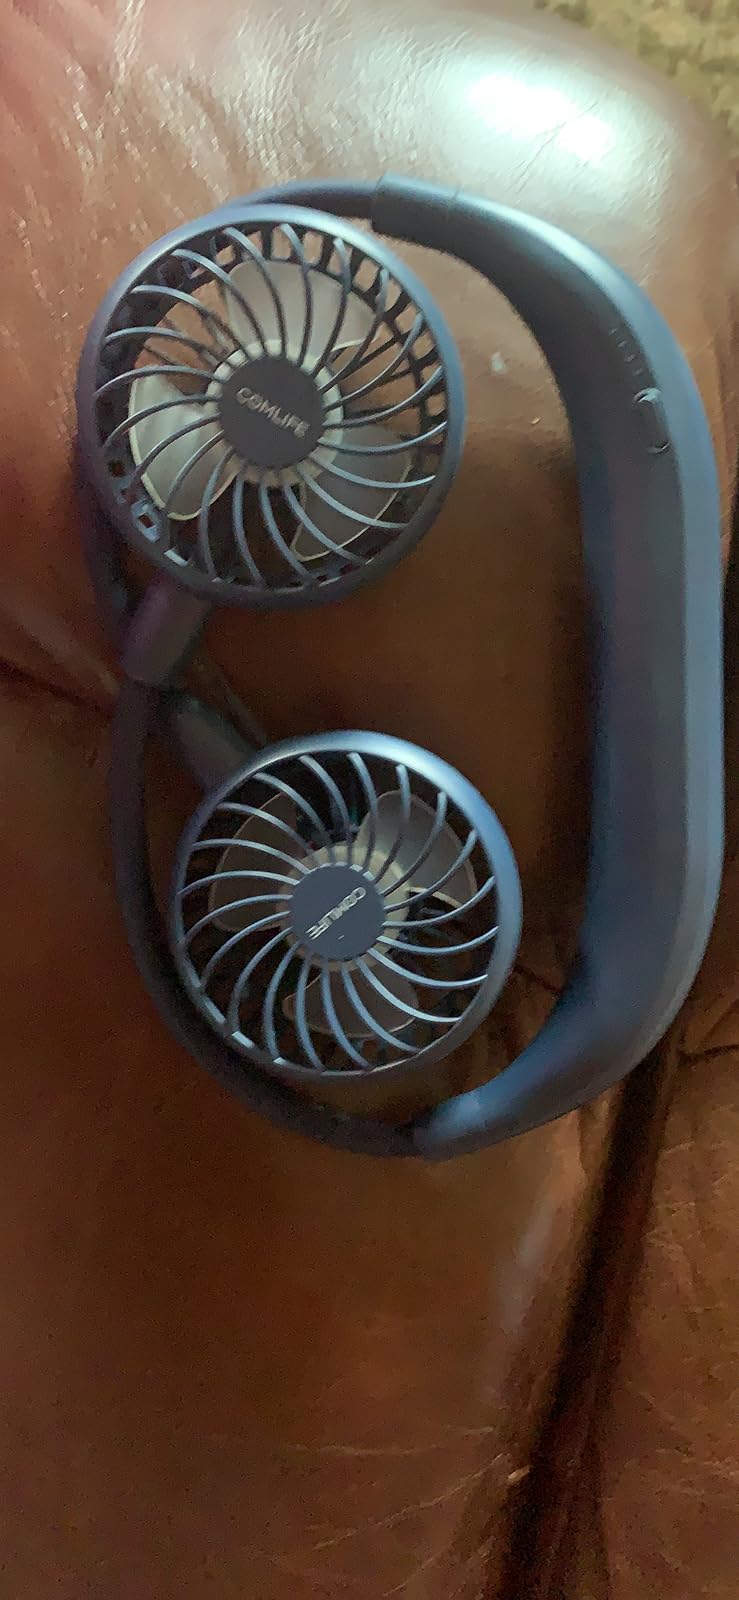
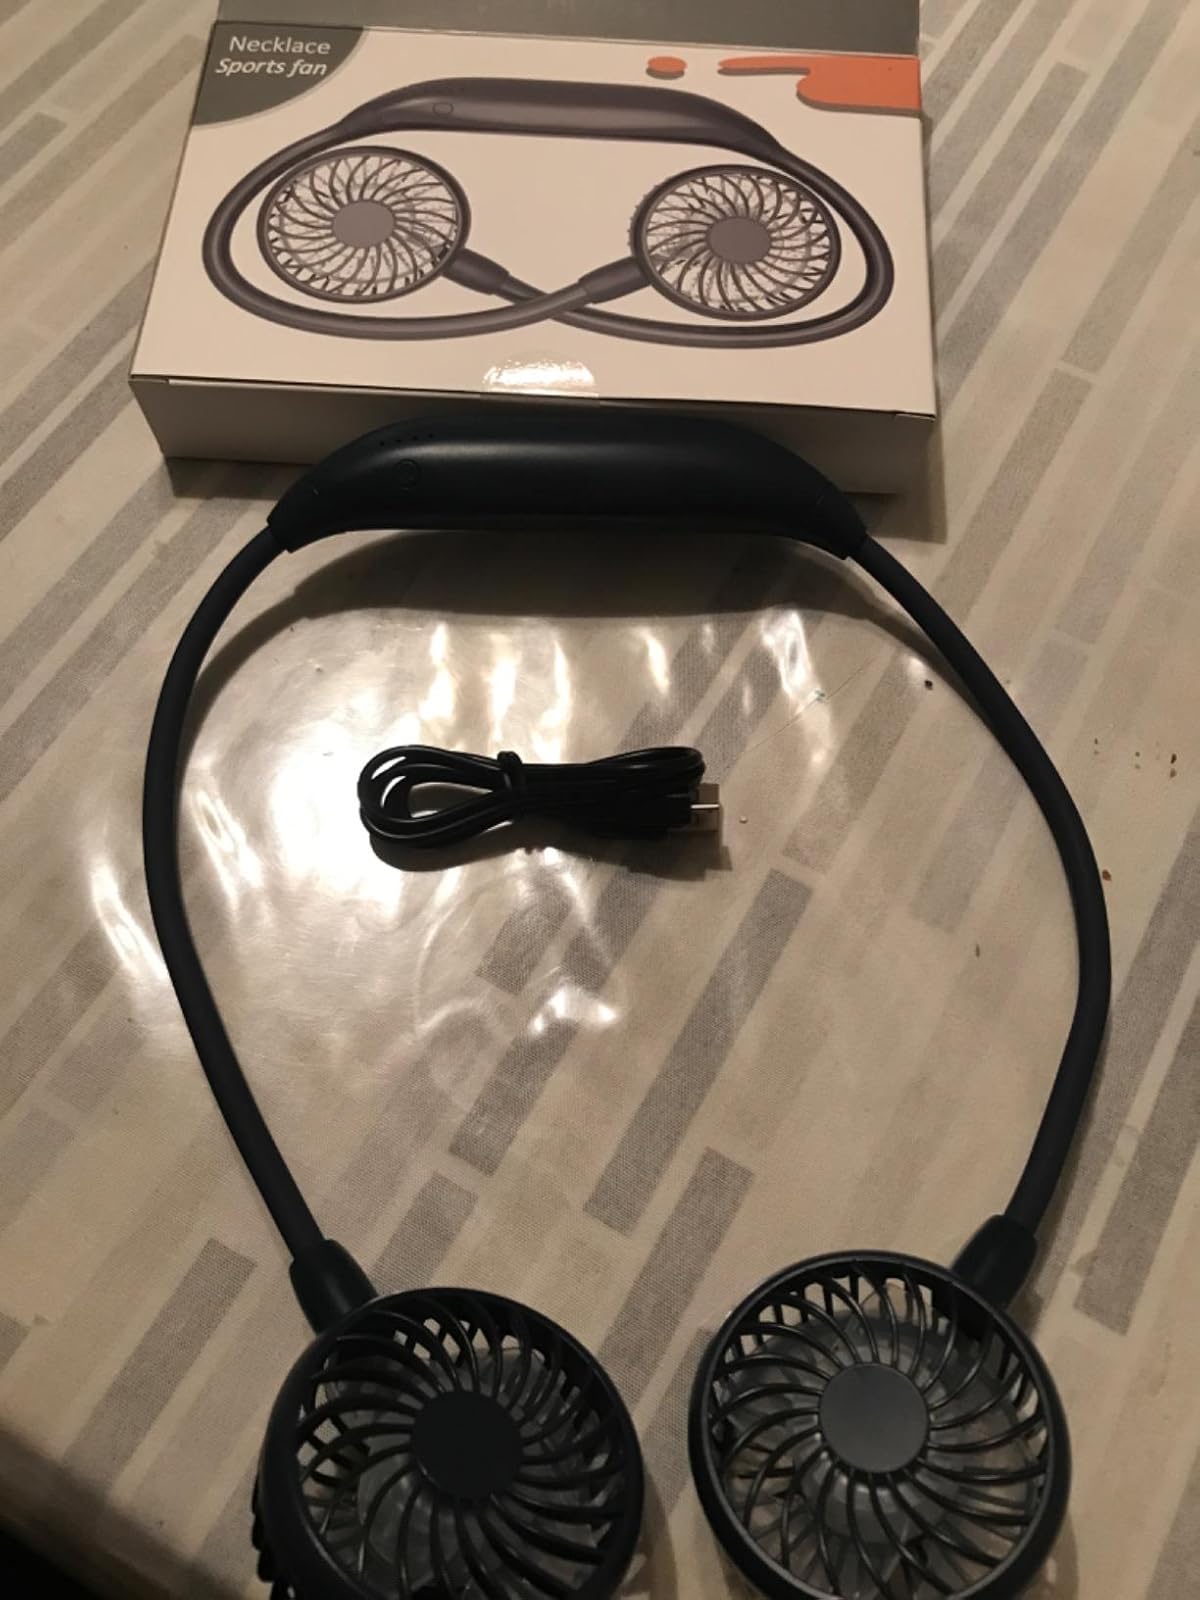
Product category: fan
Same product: yes